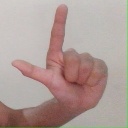
अक्षर: ल